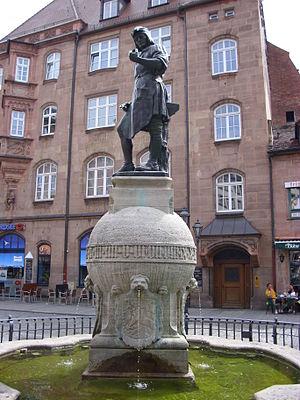
La montre Pomander de 1505 est une montre portative dont la création est souvent attribuée à un serrurier et horloger allemand de Nuremberg, Peter Henlein. Longtemps considérée comme la première montre au monde, son authenticité et son attribution sont très controversées. Cette montre est constituée d’une petite sphère en cuivre dorée au feu, d’une pomme de senteur orientale et allie l’ingénierie allemande aux influences orientales En 1987, la montre réapparait dans un marché aux puces de Londres. La montre aurait été estimée à une valeur comprise entre 50 et 80 millions de dollars..